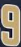
Number: 9